Richard Serra

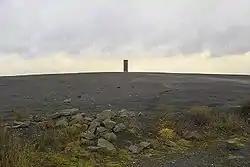
"Bramme for the Ruhr-District", 1998 at Essen

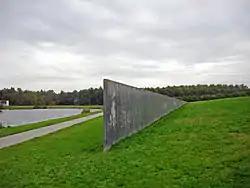
"Sea Level" (South-west part), Zeewolde, Netherlands

Richard Serra (November 2, 1938 – March 26, 2024) was an American artist known for his large-scale abstract sculptures made for site-specific landscape, urban, and architectural settings, and whose work has been primarily associated with postminimalism. Described as "one of his era's greatest sculptors", Serra became notable for emphasizing the material qualities of his works and exploration of the relationship between the viewer, the work, and the site.